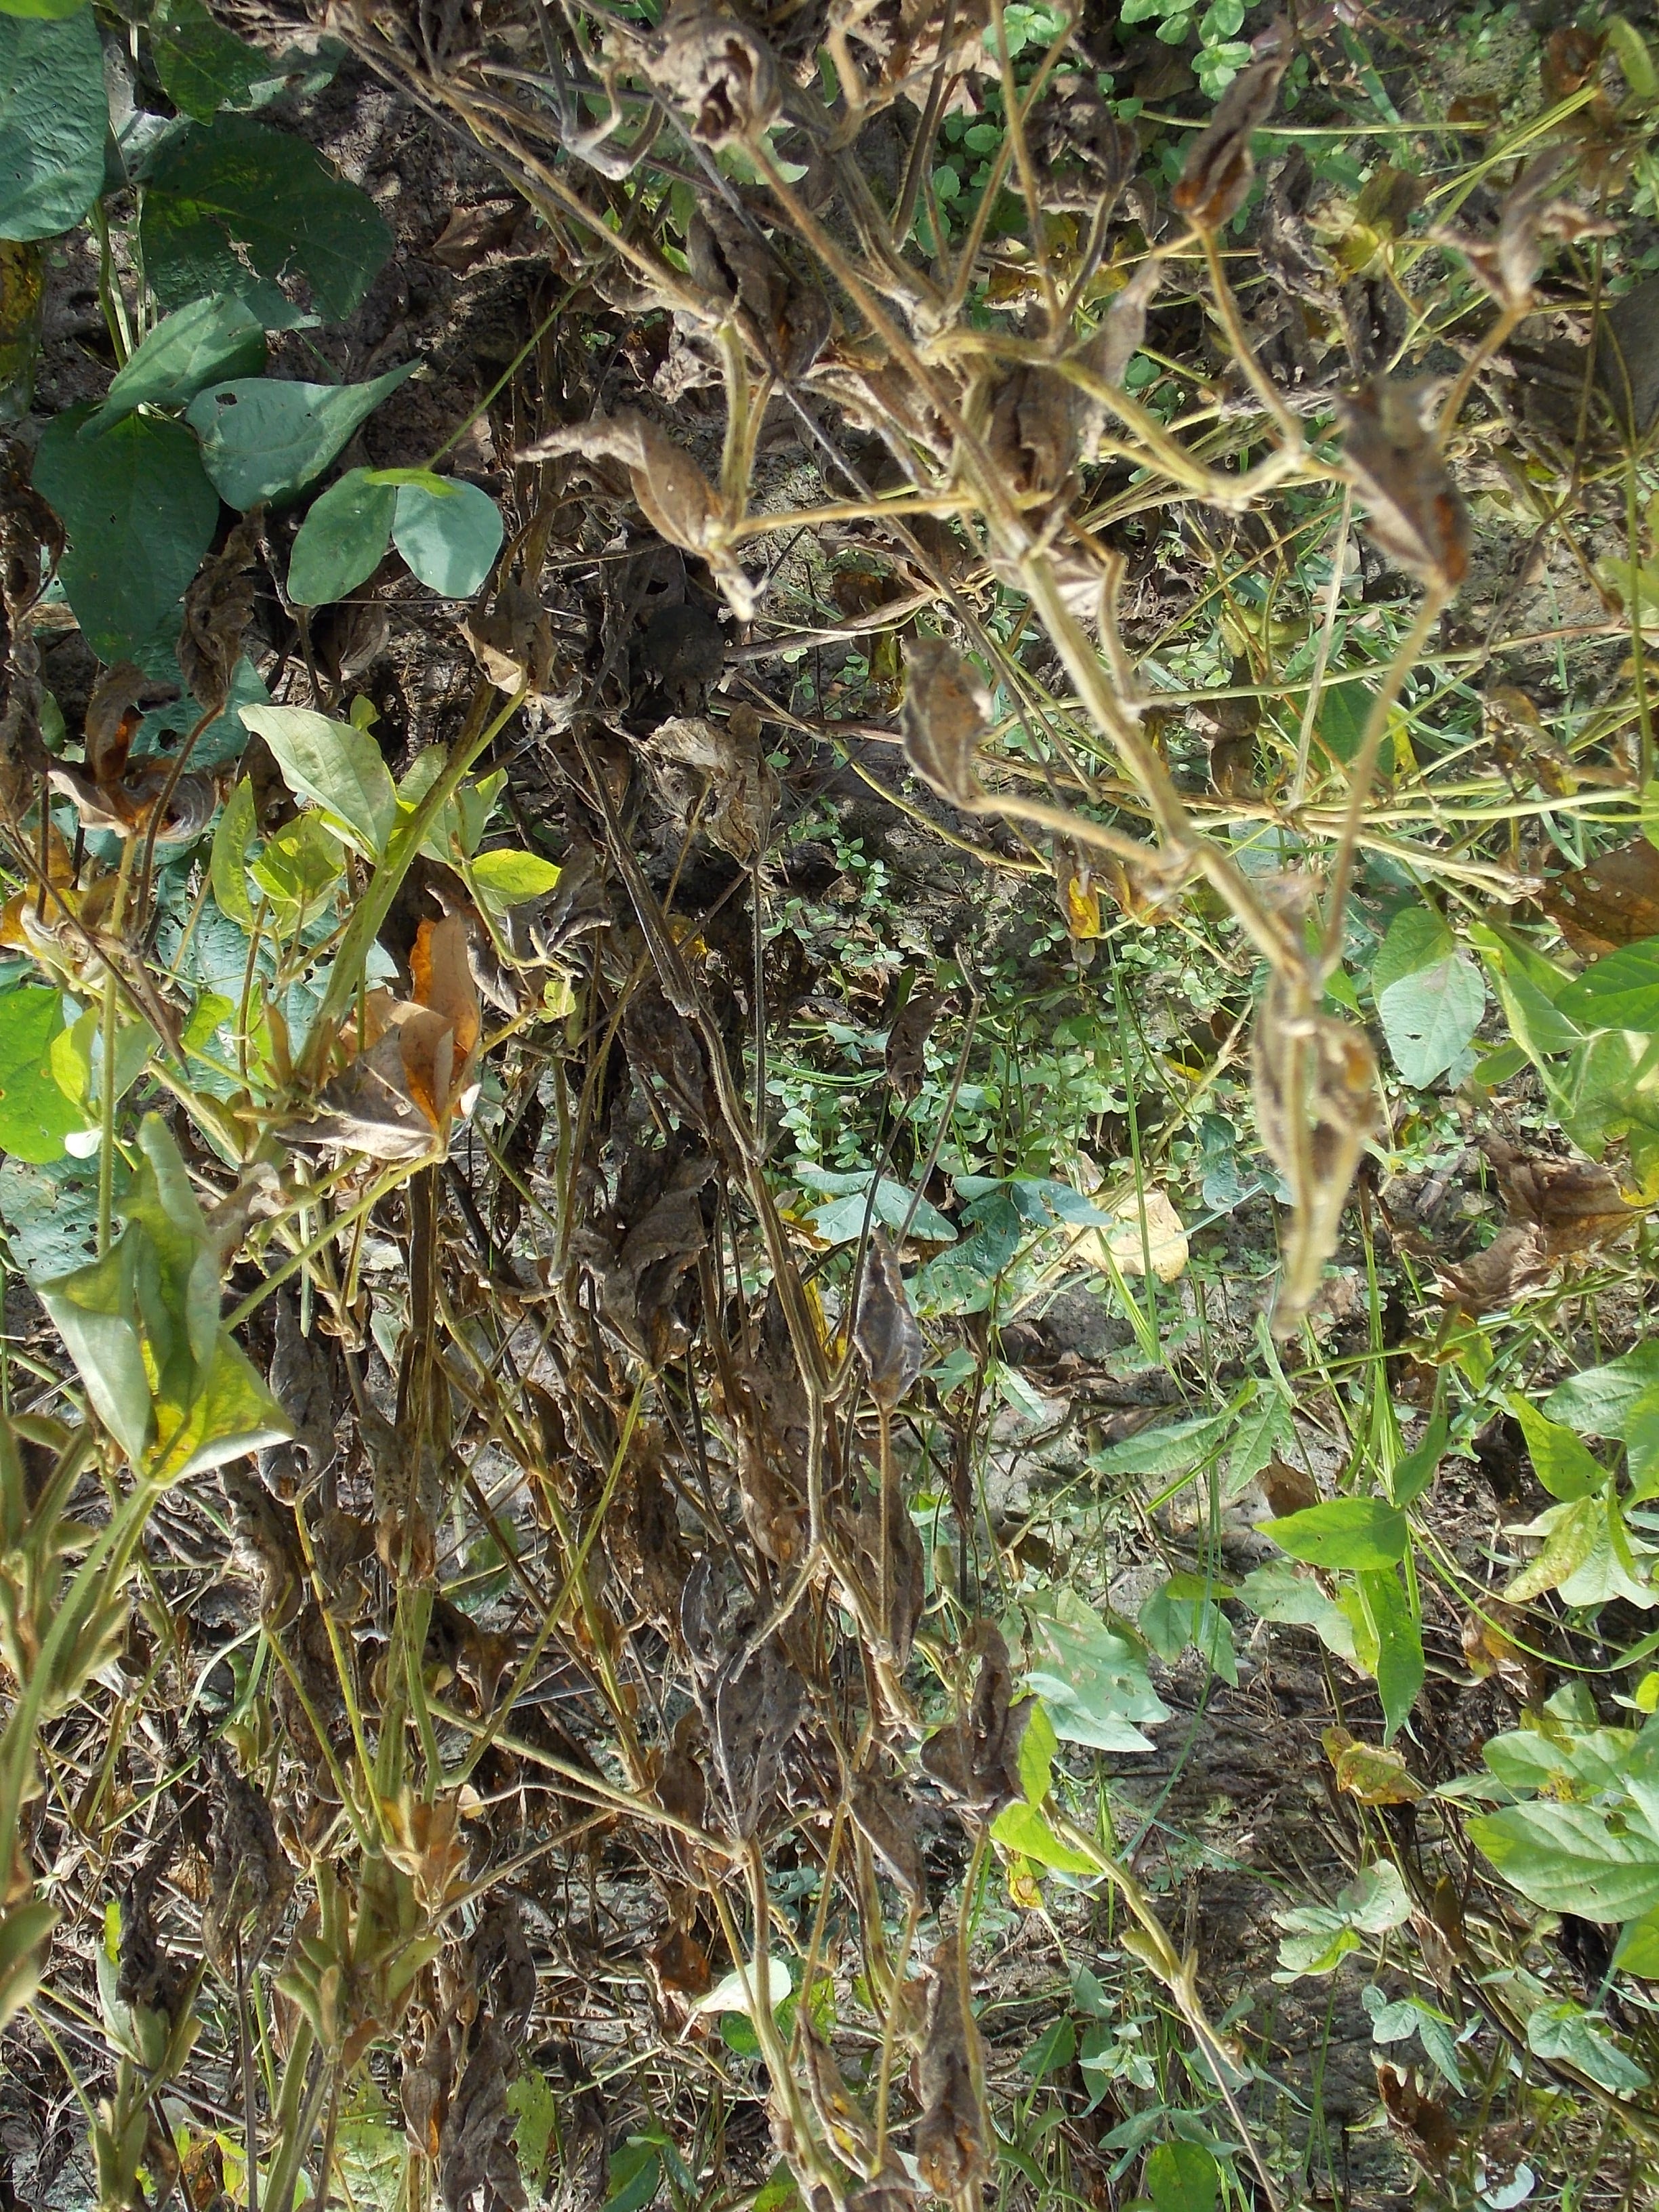
Label: Disease